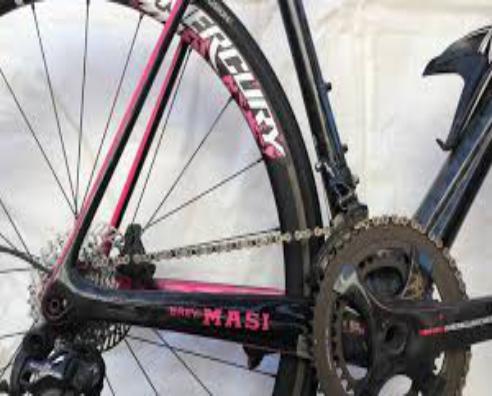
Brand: masi bicycles
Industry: Transportation